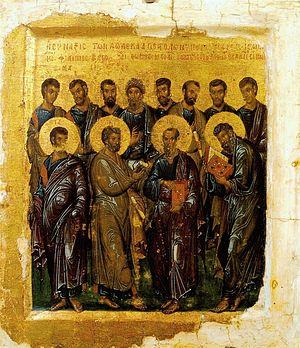
La Première épître de Clément, ou Épître de Clément aux Corinthiens, est une lettre rédigée en grec par Clément de Rome, évêque de cette ville dans les années 90. Considéré comme pape, il est canonisé sous le nom de saint Clément Iᵉʳ dans les traditions catholique et orthodoxe. C'est en grande partie à cette lettre que Clément doit sa notoriété. Il s'agit du seul écrit de cet auteur.
L’Église orthodoxe aussi connue sous le nom d'Église des sept conciles ou encore Communion orthodoxe ou Église orthodoxe orientale, est, avec environ 260 millions de baptisés dans le monde, la troisième plus grande confession du christianisme, après l'Église catholique et l'ensemble des confessions protestantes.
Les icônes russes postmongoles sont celles qui sont produites en Russie à partir du milieu du XIIIᵉ siècle et durant les siècles qui suivent, malgré la dévastation subie entre 1227 et 1240 du fait de la Horde d'or mongole. La Russie ne sera libérée de cette Horde d'or, qu'à la fin du XVᵉ siècle, en 1480, par Ivan III, grand prince de Vladimir et de Moscou. Il ne faut toutefois pas creuser un fossé entre les œuvres pré-mongoles et celles de la période postmongole. Après, comme avant l'invasion mongole, Novgorod et les autres écoles russes continuent à puiser à la source de l'art byzantin.
Les Douze Apôtres ou, par ellipse, les Douze, ou simplement les Apôtres, sont les douze disciples choisis par Jésus de Nazareth.